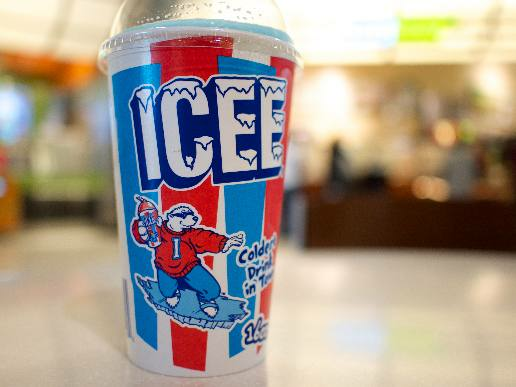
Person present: No